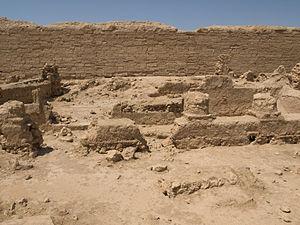
Cour, portique ouest et grande salle de la synagogue de Doura Europos.
La synagogue de Doura Europos est un édifice de culte juif situé dans la ville hellénistique et romaine de Doura Europos dans la province de Syrie. C'est l'un des monuments les plus importants pour l'étude de l'art juif dans l'Antiquité, témoin du judaïsme synagogal.